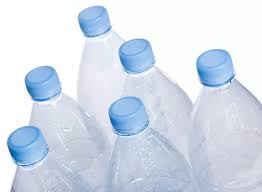
Waste category: plastic